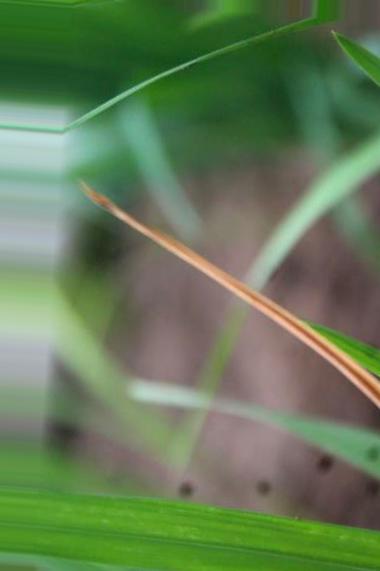
Nhãn: Tungro virus